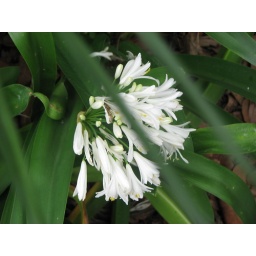
white flower with leaves in front